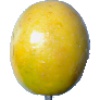
Label: Maracuja 1